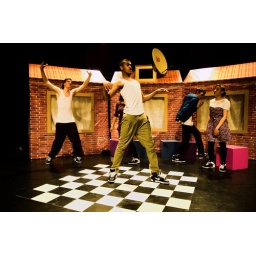
Foto's van de Try Out van Booming Rotterdam door Young Stage in de Hennekijnstraat. Fotograaf Jaap Kooiman